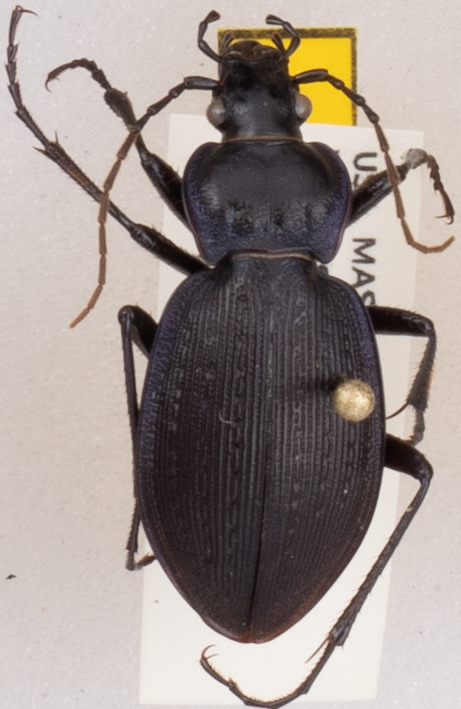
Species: Carabus goryi
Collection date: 2019-07-16
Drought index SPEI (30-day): -0.008
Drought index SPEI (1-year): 2.09
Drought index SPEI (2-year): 2.09